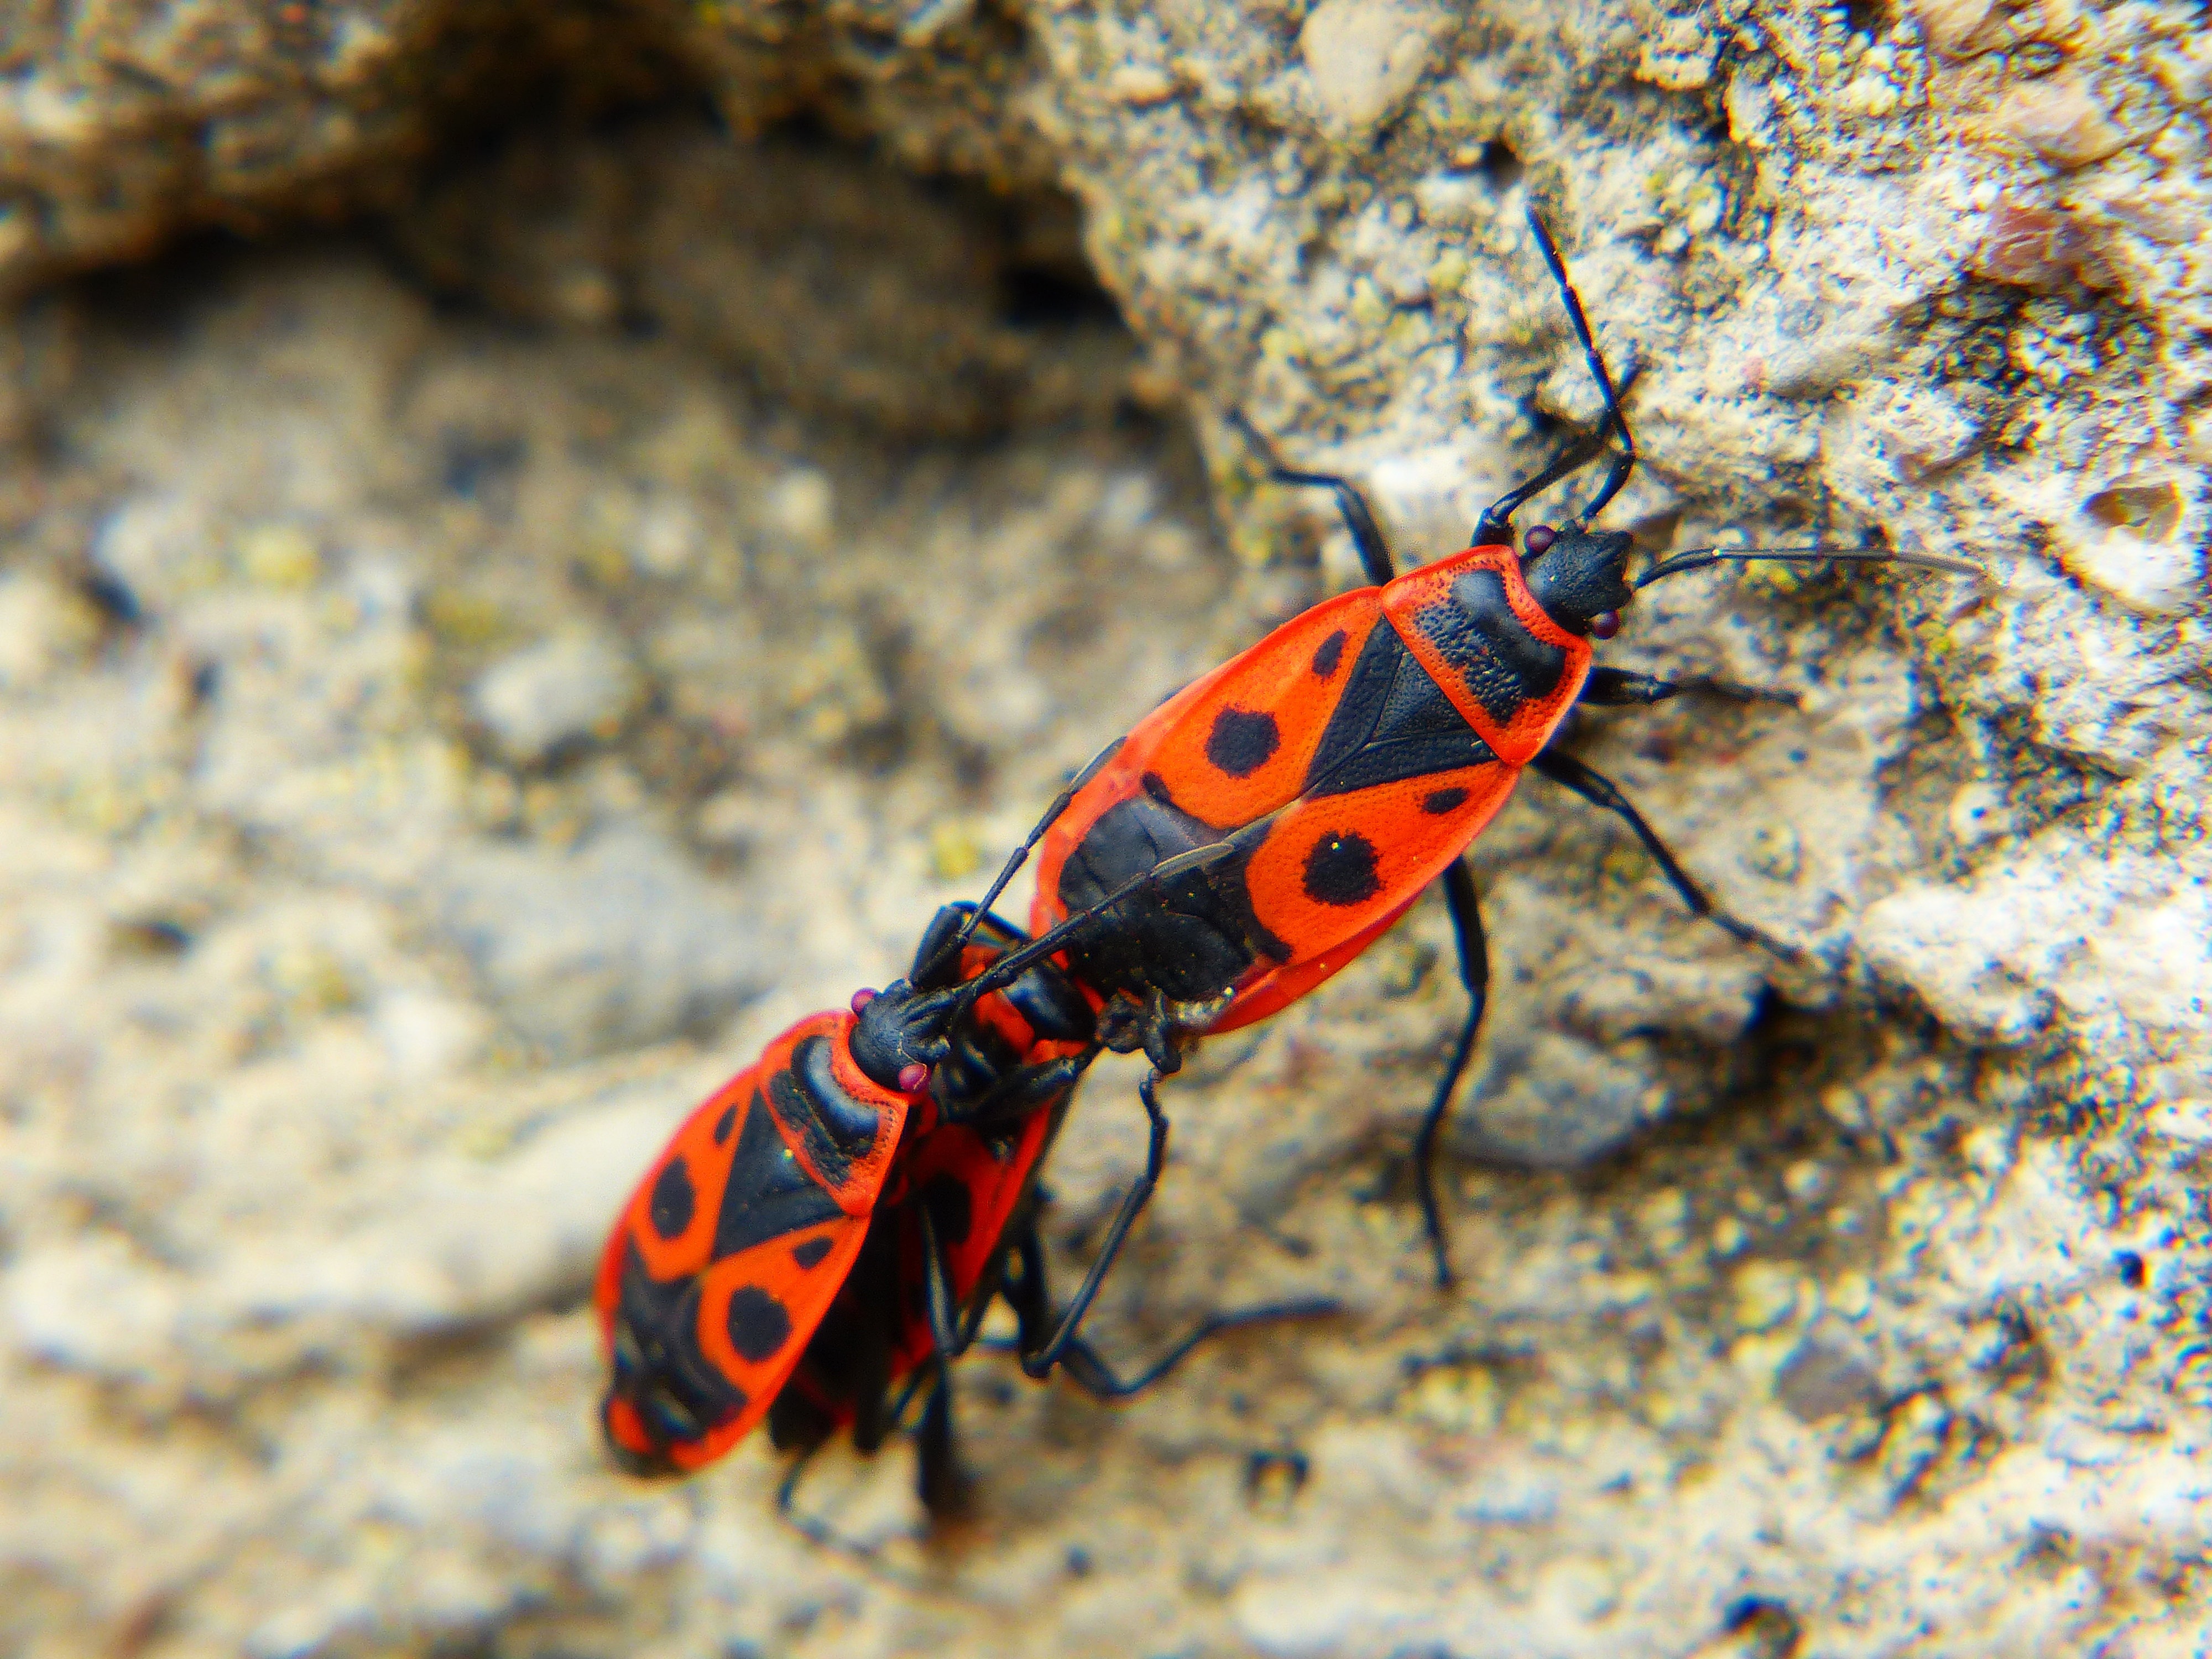
wildlife, food, insect, biology, seafood, bug, close, fauna, invertebrate, close up, reproduction, connected, threesome, macro photography, pairing, fire bug, pyrrhocoris, apterus, red and black masks beetle, marine biology